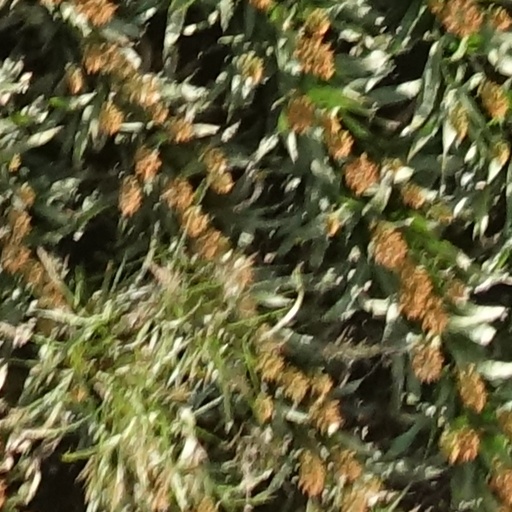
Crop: sorghum